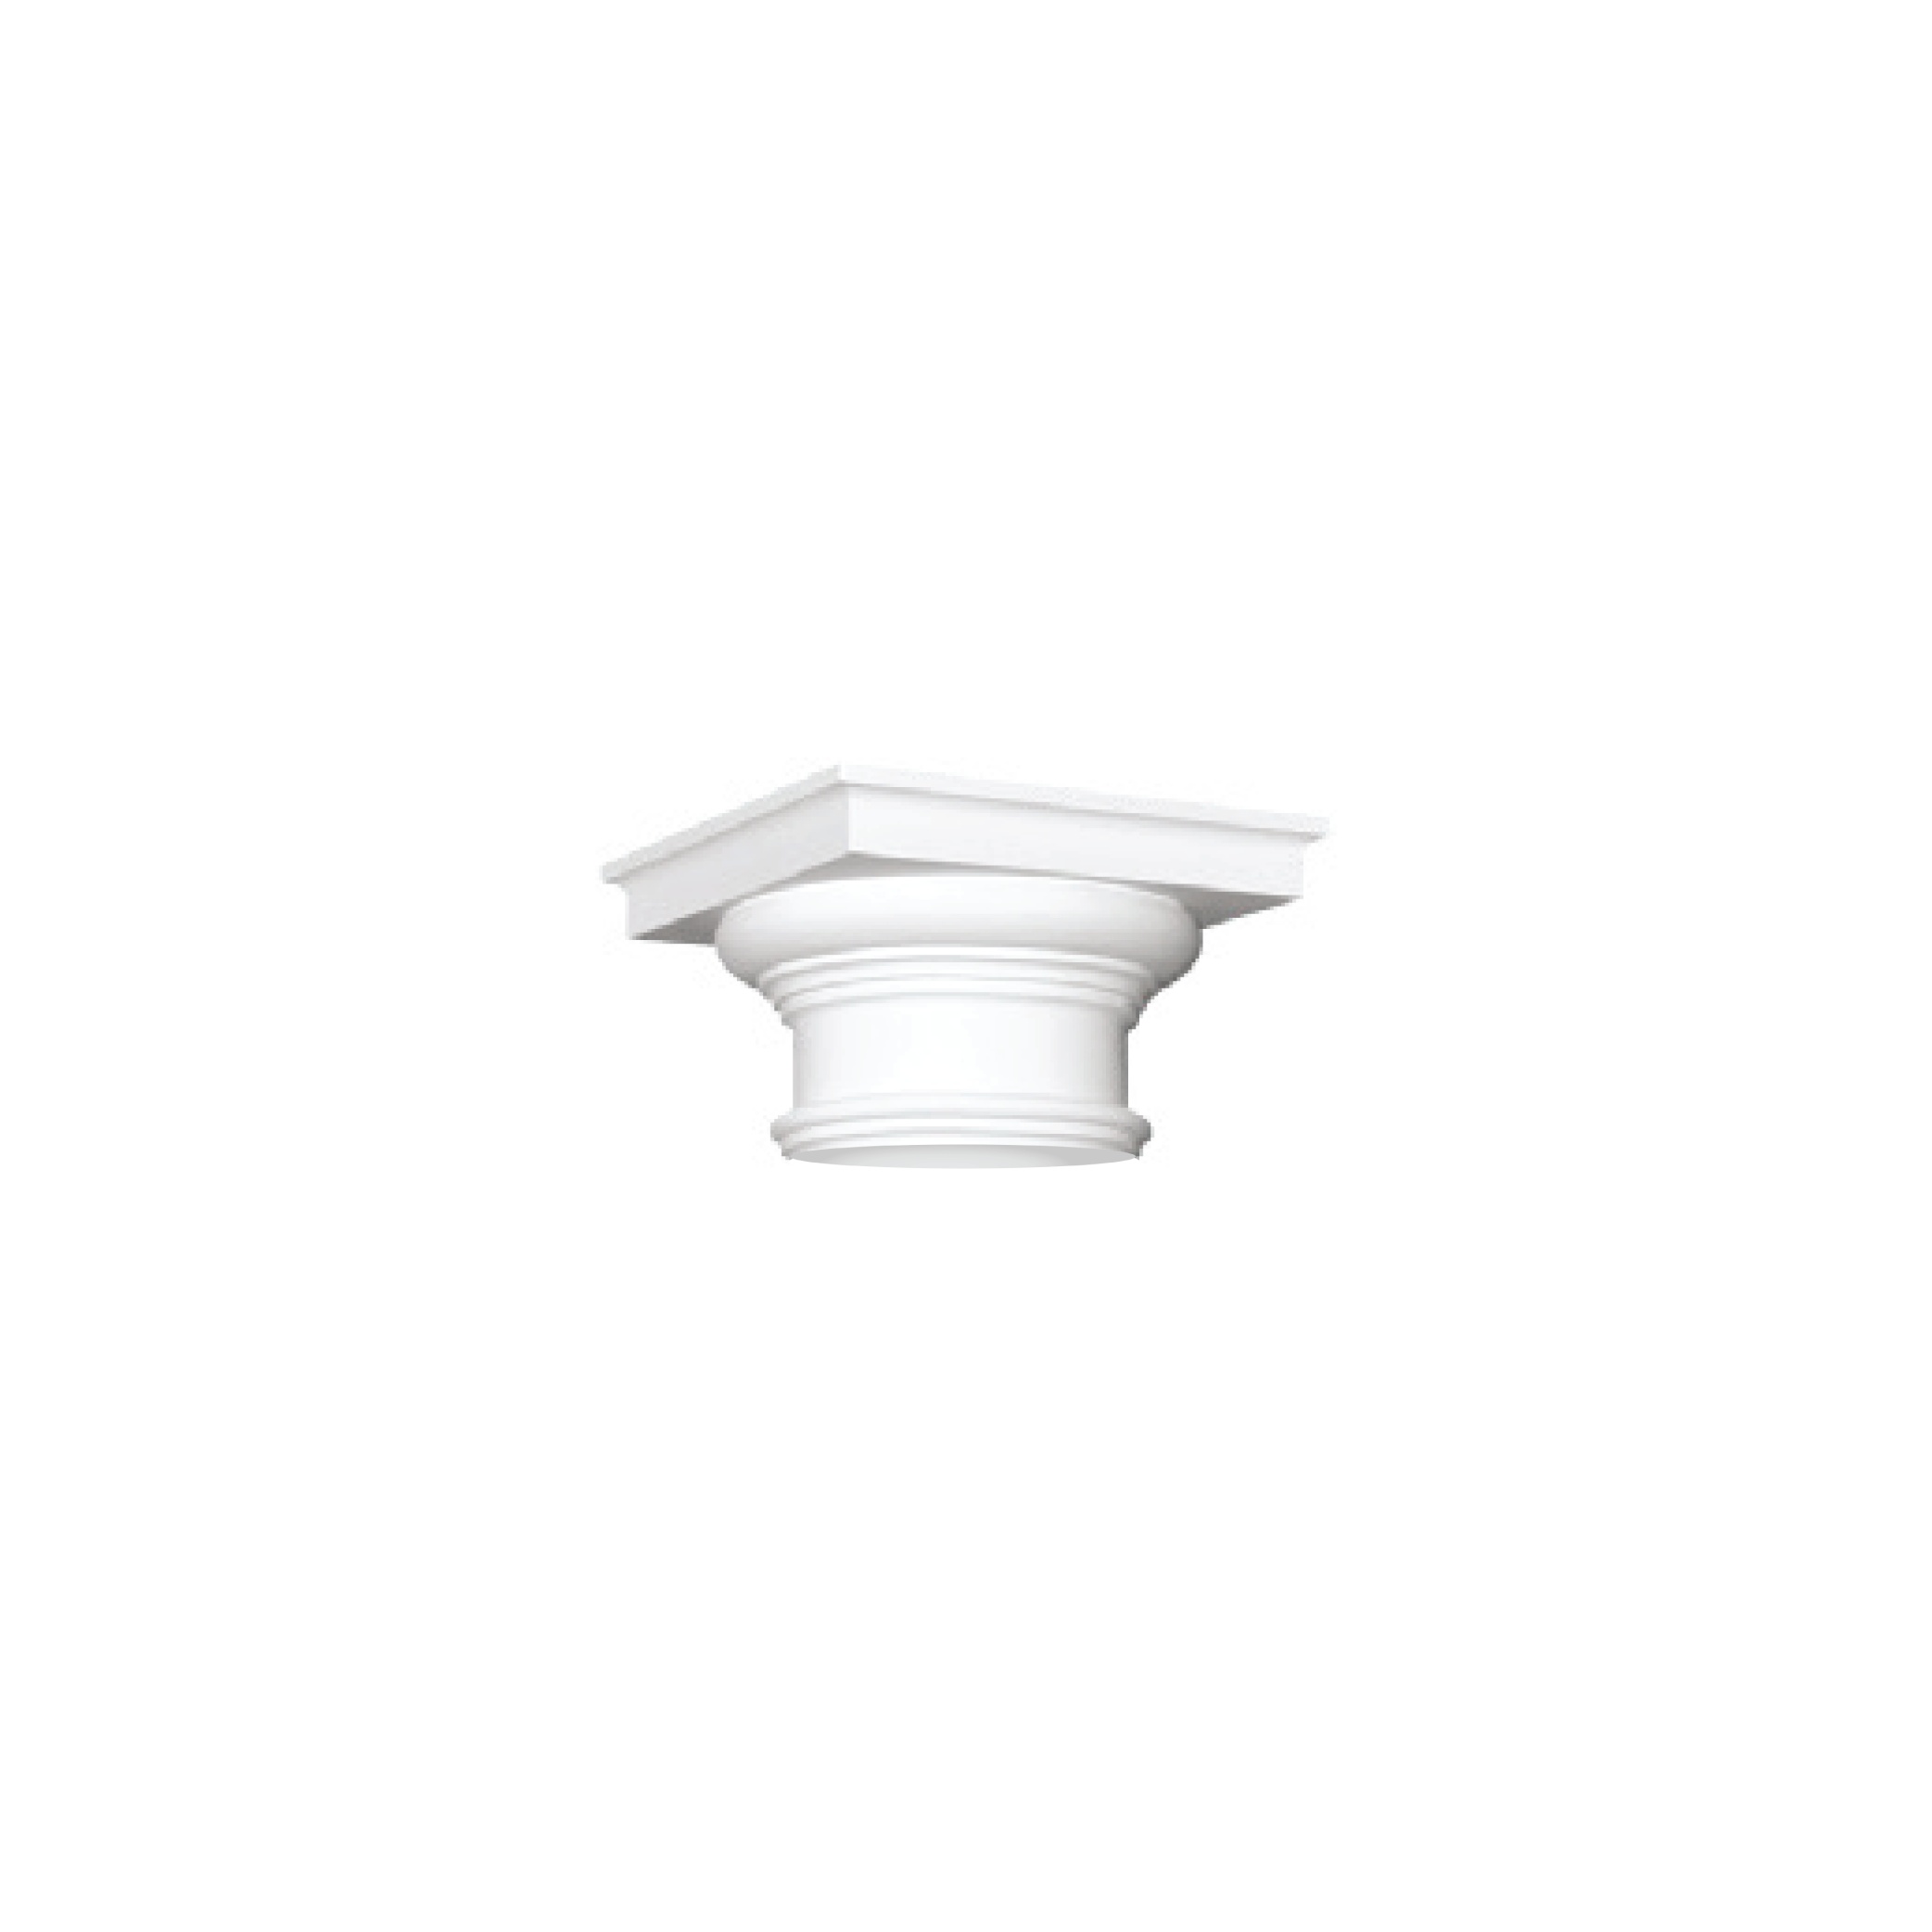
Column capital KK13
Elevate your column's beauty with our exquisite Column capital KK13. This decorative element adds sophistication and refinement, transforming your column into a stunning focal point. Precision-crafted and artistically designed, our column capital encapsulates the timeless elegance of classical architecture, enhancing the aesthetic appeal of any space.
Brand: DECORATUS
Category: Home & Garden > Kitchen & Dining > Barware > Bottle Caps > Crown Bottle Caps